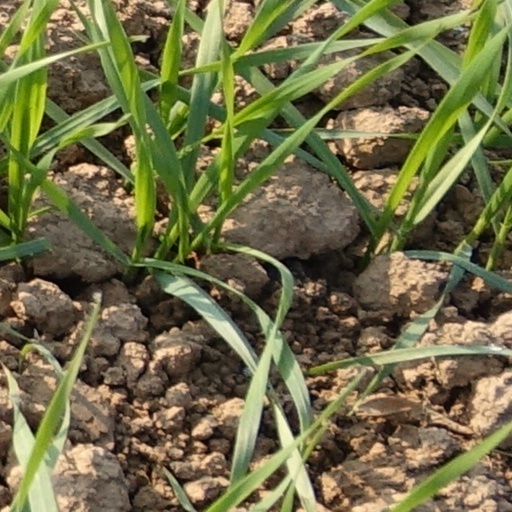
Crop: wheat